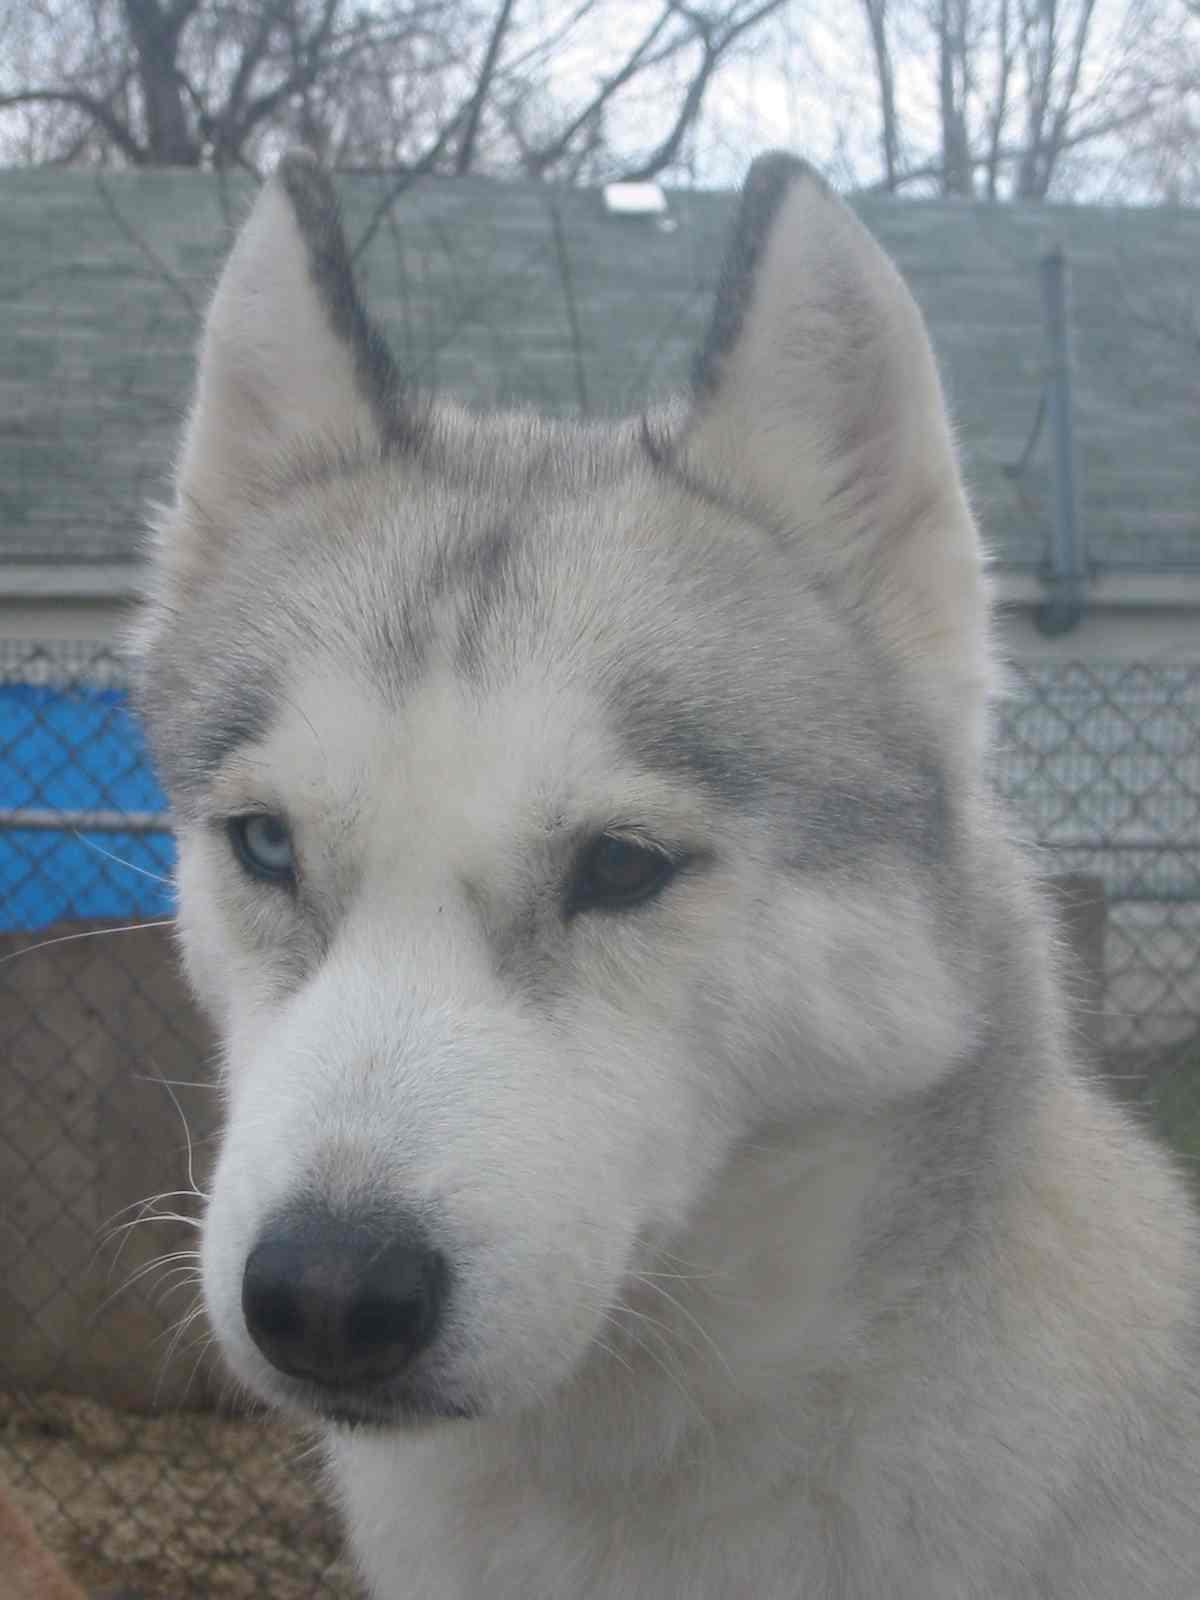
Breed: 232-n000083-Eskimo_dog